Gibson-Craig-Carmichael baronets

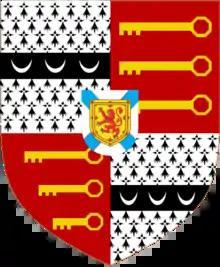
Quarterly:1st and 4th, Ermine on a Fess Sable three Crescents Argent (Craig of Riccarton);2nd and 3rd, Gules three Keys fesswise in pale wards downwards Or (Gibson of Keirhill)

The Gibson, later Gibson-Carmichael, later Gibson-Craig-Carmichael Baronetcy, of Keirhill in the County of Edinburgh, is a title in the Baronetage of Nova Scotia. It was created on 31 December 1702 for Thomas Gibson, with remainder to his heirs male. The sixth Baronet assumed the additional surname of Carmichael. The eleventh Baronet was a Liberal politician. In 1912, he was created Baron Carmichael, of Skirling in the County of Peebles, in the Peerage of the United Kingdom. The barony died in 1926, while he was succeeded in the baronetcy by his kinsman Sir Henry Thomas Gibson-Craig-Carmichael, 5th Baronet, of Riccarton, who became the twelfth Baronet of Keirhill and assumed the additional surname of Carmichael.